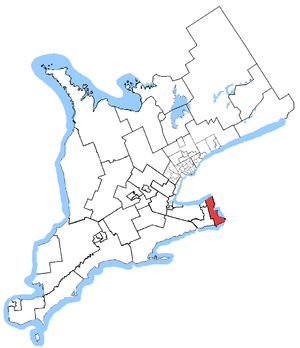
Niagara Falls est une circonscription provinciale de l'Ontario représentée à l'Assemblée législative de l'Ontario depuis 1914.
Niagara Falls est une circonscription électorale fédérale et provinciale en Ontario.